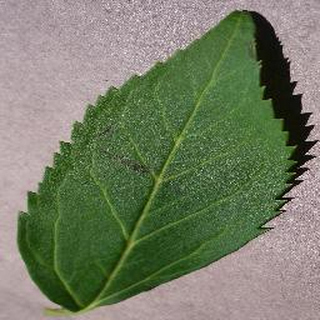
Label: healthy_cherry